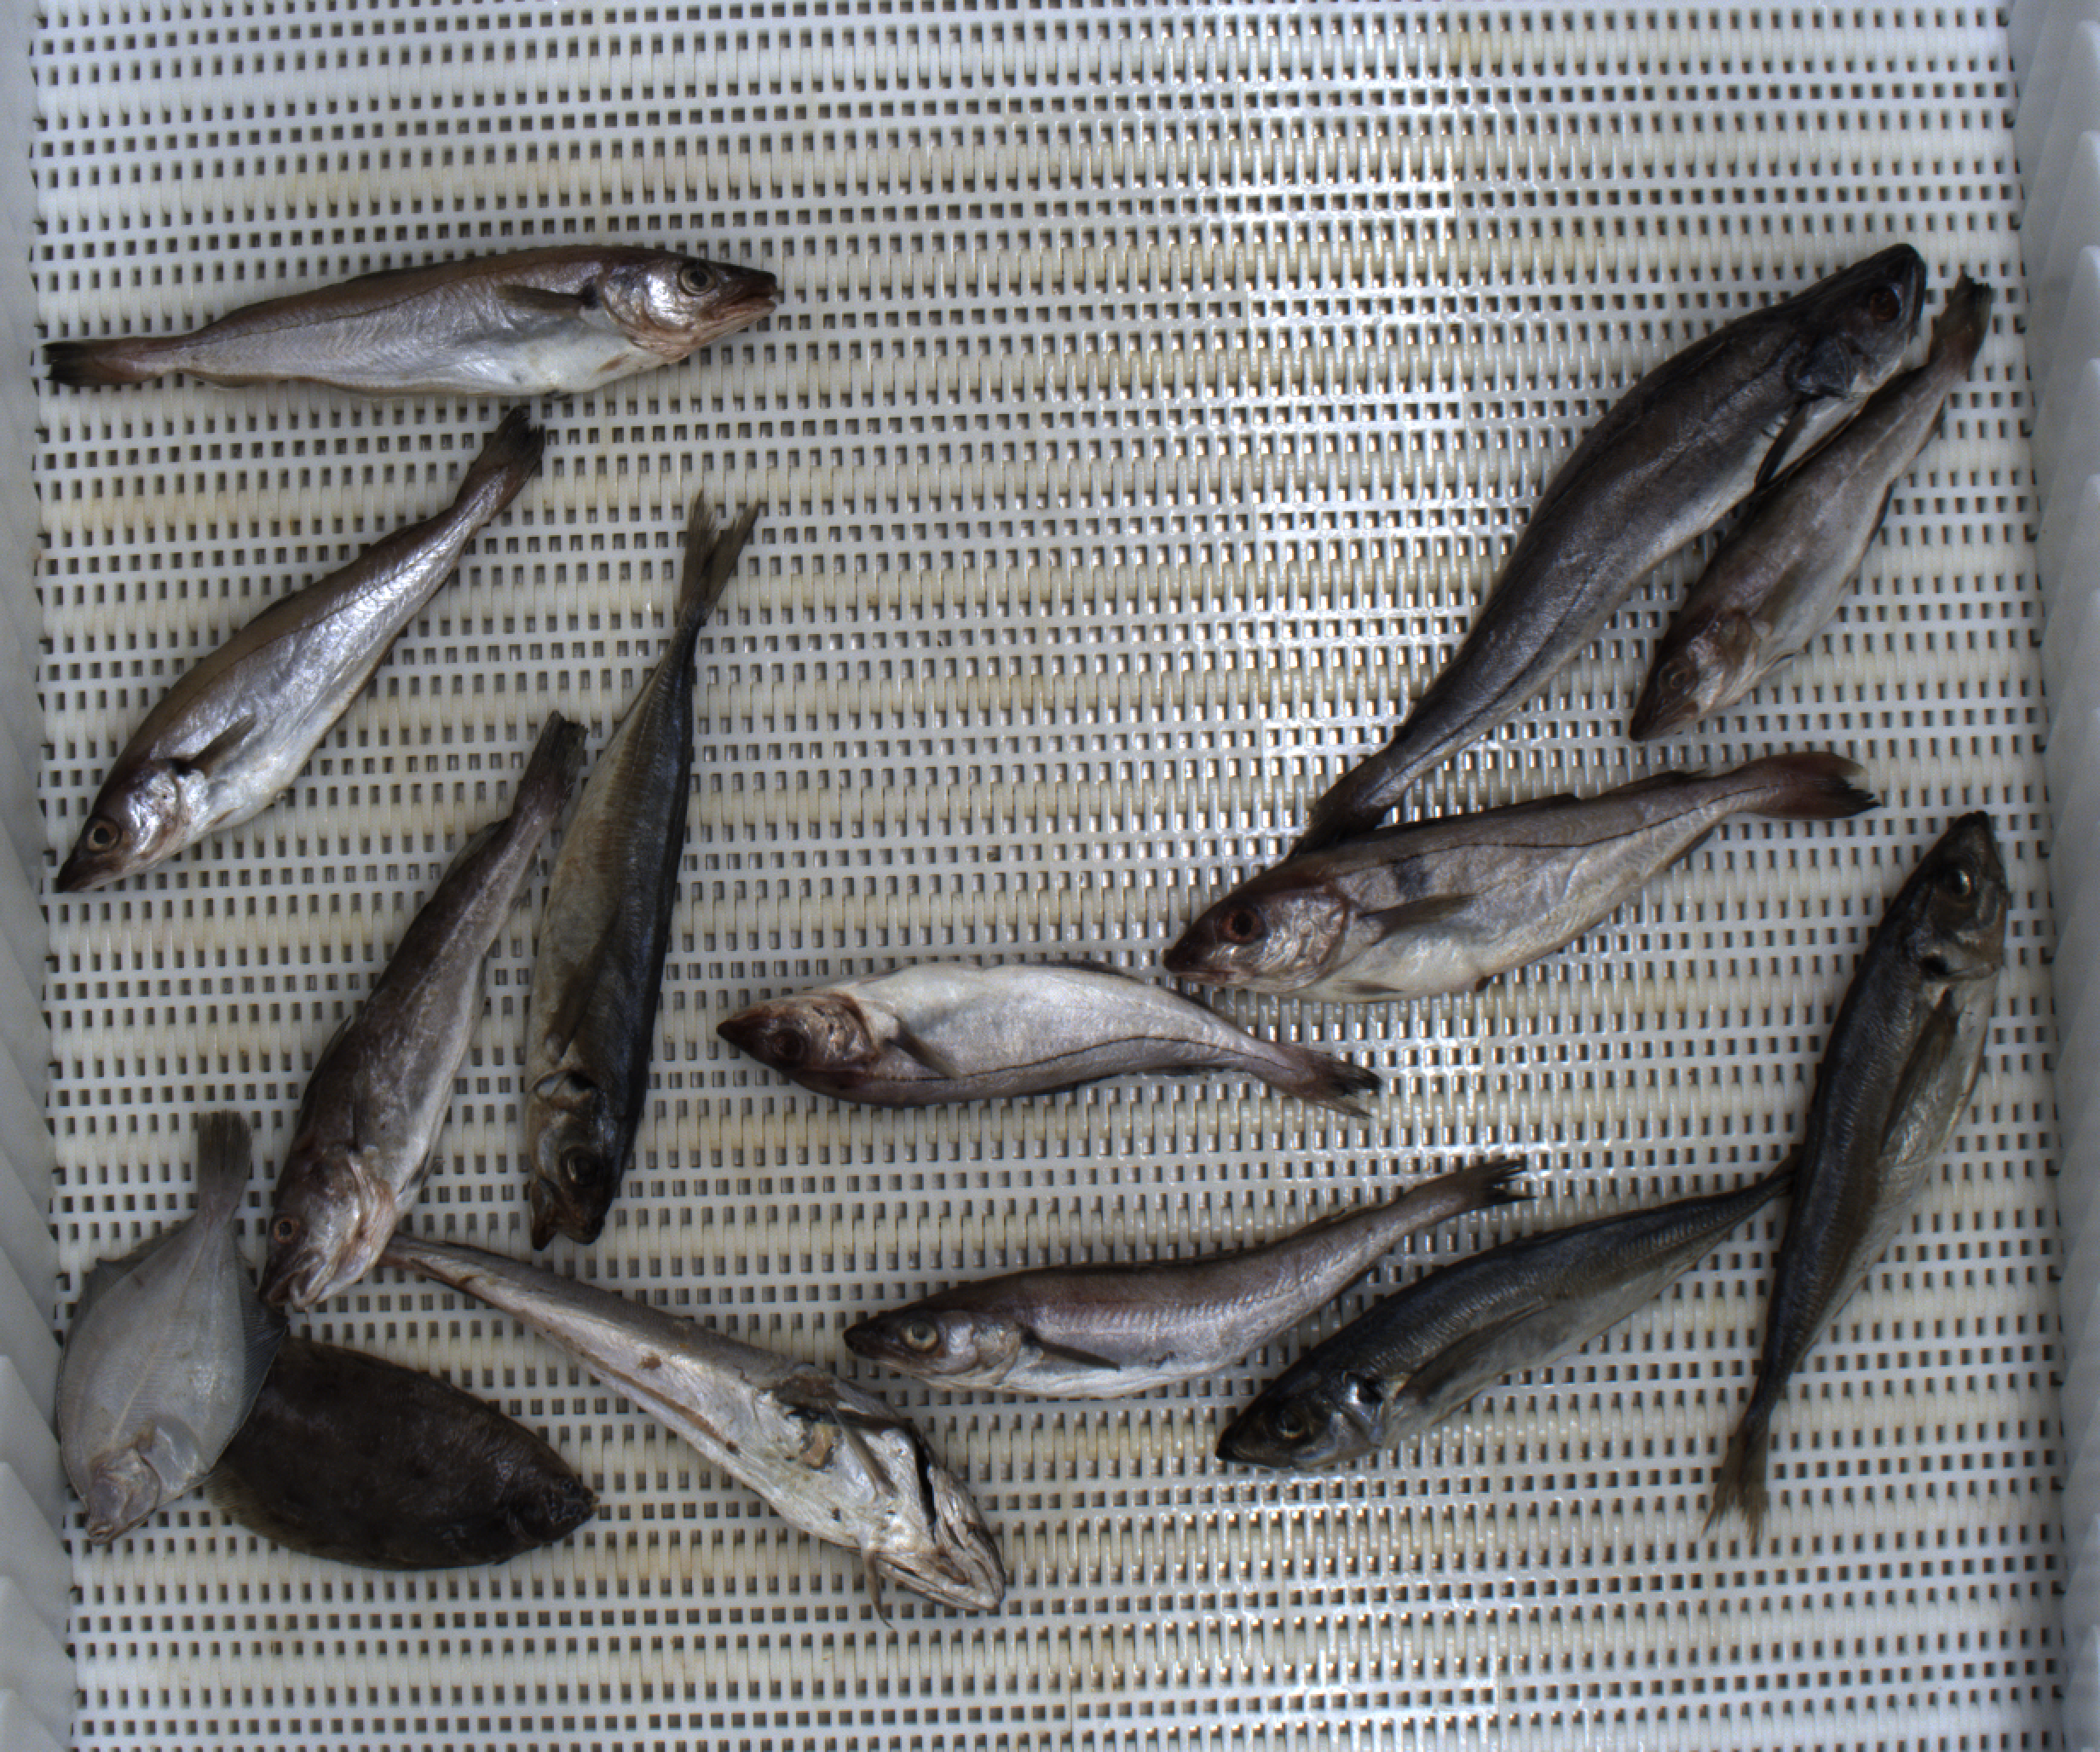
Total fish: 14
Cod: 2
Haddock: 2
Whiting: 3
Hake: 2
Horse mackerel: 3
Saithe: 0
Other: 2